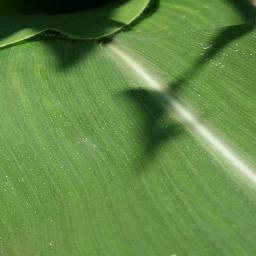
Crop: corn
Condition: (maize)_healthy